Stavby Church

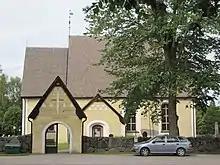
Stavby Church, view of the exterior

Stavby Church is a medieval church located north-east of Uppsala in Uppsala County, Sweden. It is part of the Archdiocese of Uppsala (Church of Sweden).